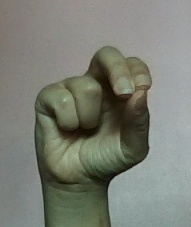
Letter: gaaf